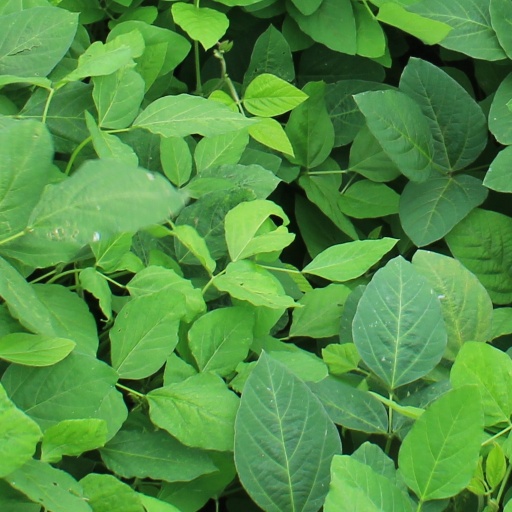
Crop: soybean